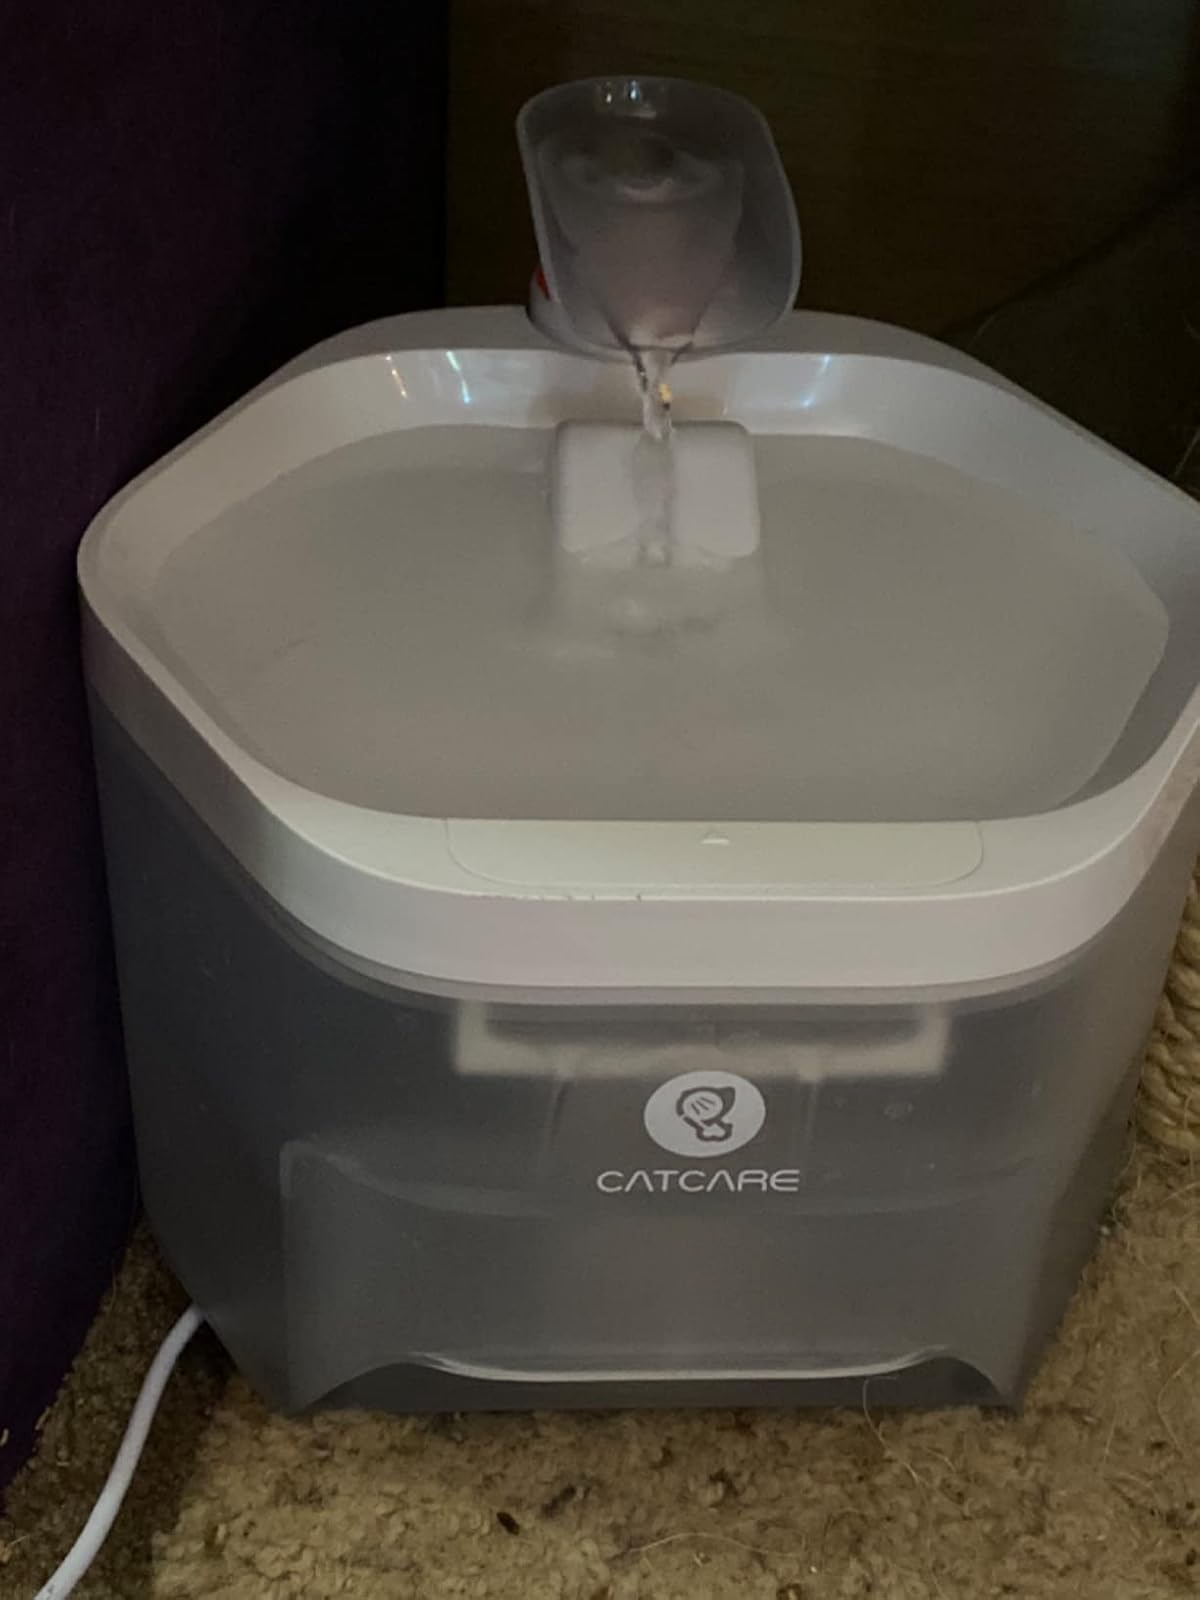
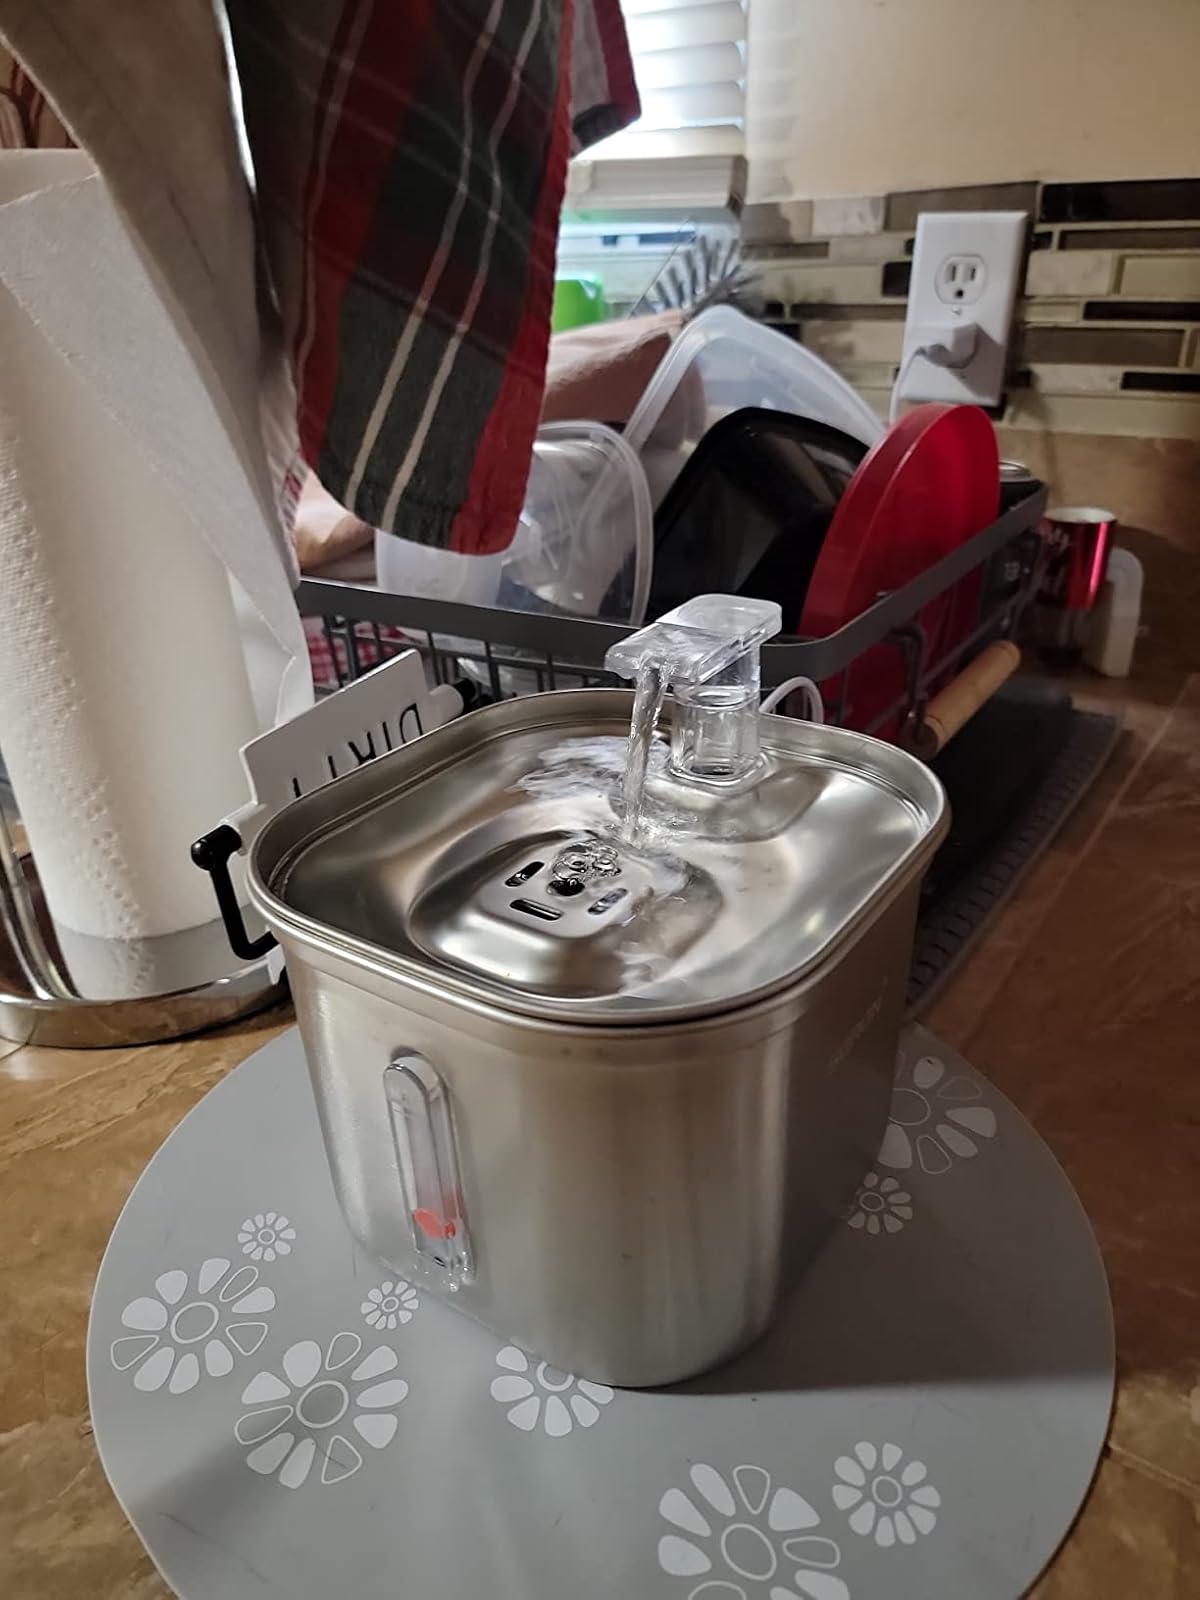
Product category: items_bowl
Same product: no